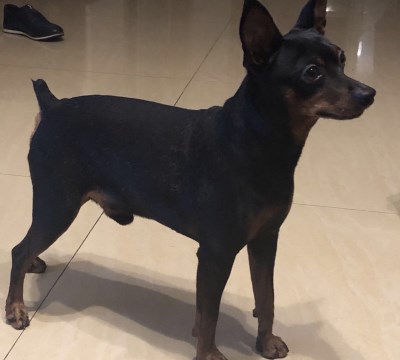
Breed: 561-n000127-miniature_pinscher